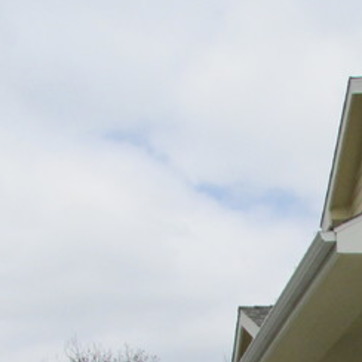
Material: sky